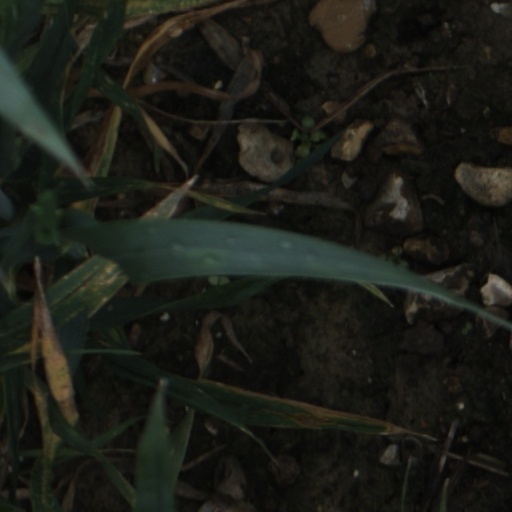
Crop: wheat